Foghorn

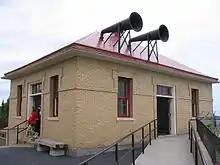
Two roof-mounted diaphone foghorns at Split Rock Lighthouse

A foghorn or fog signal is a device that uses sound to warn vehicles of navigational hazards such as rocky coastlines, or boats of the presence of other vessels, in foggy conditions. The term is most often used in relation to marine transport. When visual navigation aids such as lighthouses are obscured, foghorns provide an audible warning of rock outcrops, shoals, headlands, or other dangers to shipping.